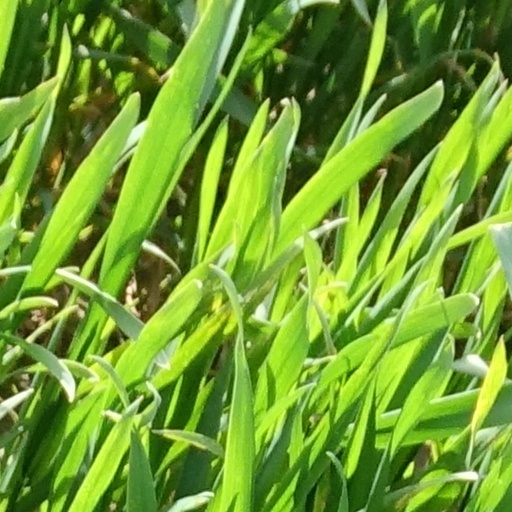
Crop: wheat